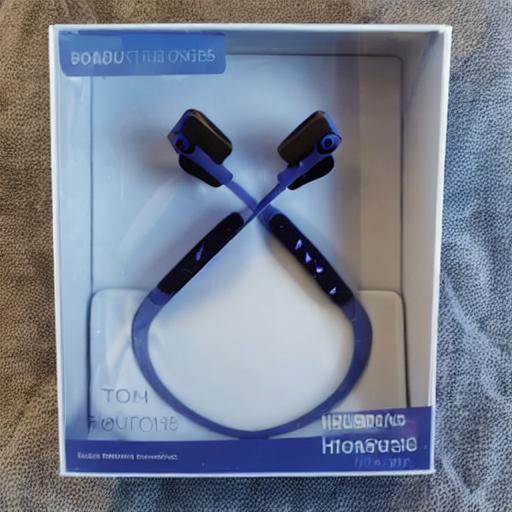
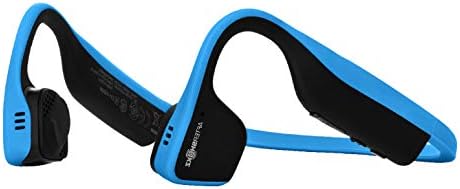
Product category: headphones
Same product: no